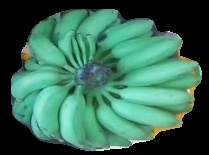
Variety: elakki-bale
Grade: grade2